Democracy in Iraq

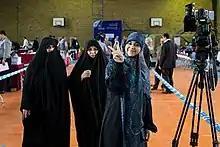
2018 Iraqi Parliamentary elections, a polling booth in Tehran (Iran)

A U.S.-led invasion of Iraq in 2003 ousted Saddam Hussein's administration, for the purpose of eliminating weapons of mass destruction. Soon, the promotion of democracy became a second stated goal for the U.S. in Iraq.